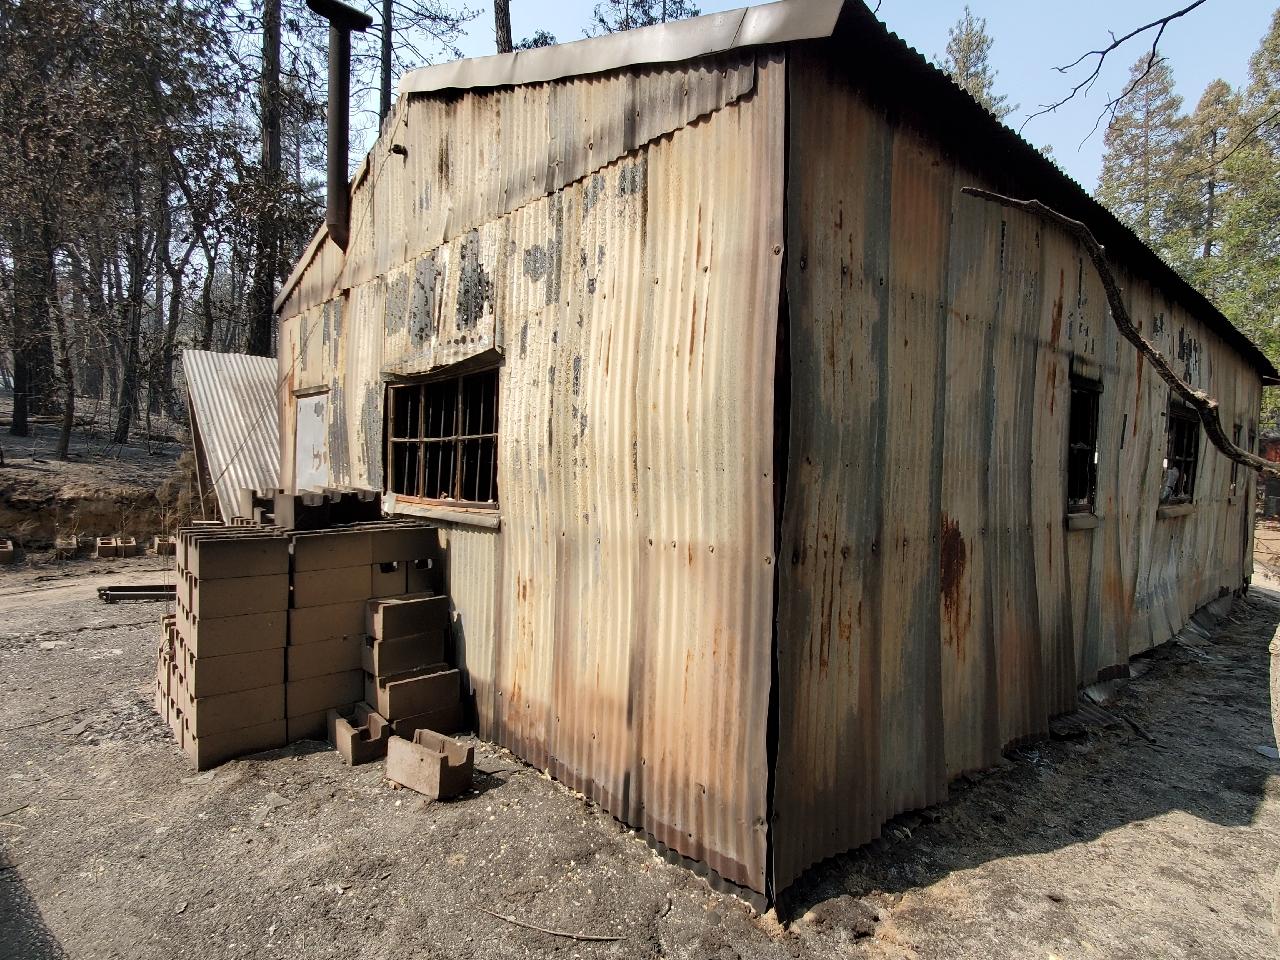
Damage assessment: destroyed